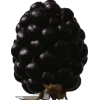
Label: blackberry